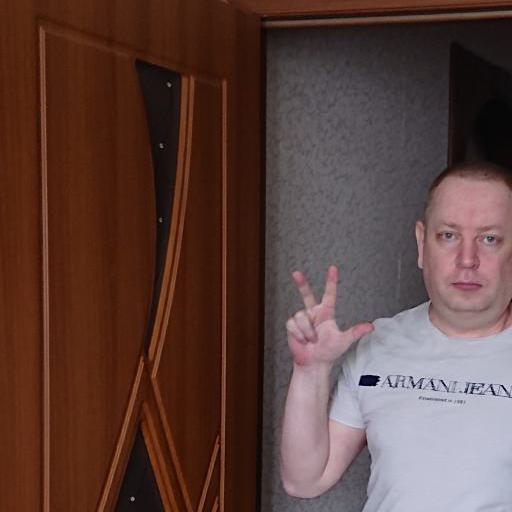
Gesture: three2